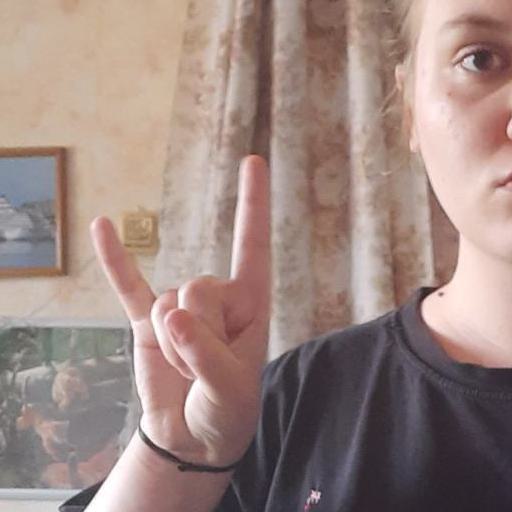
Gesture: rock